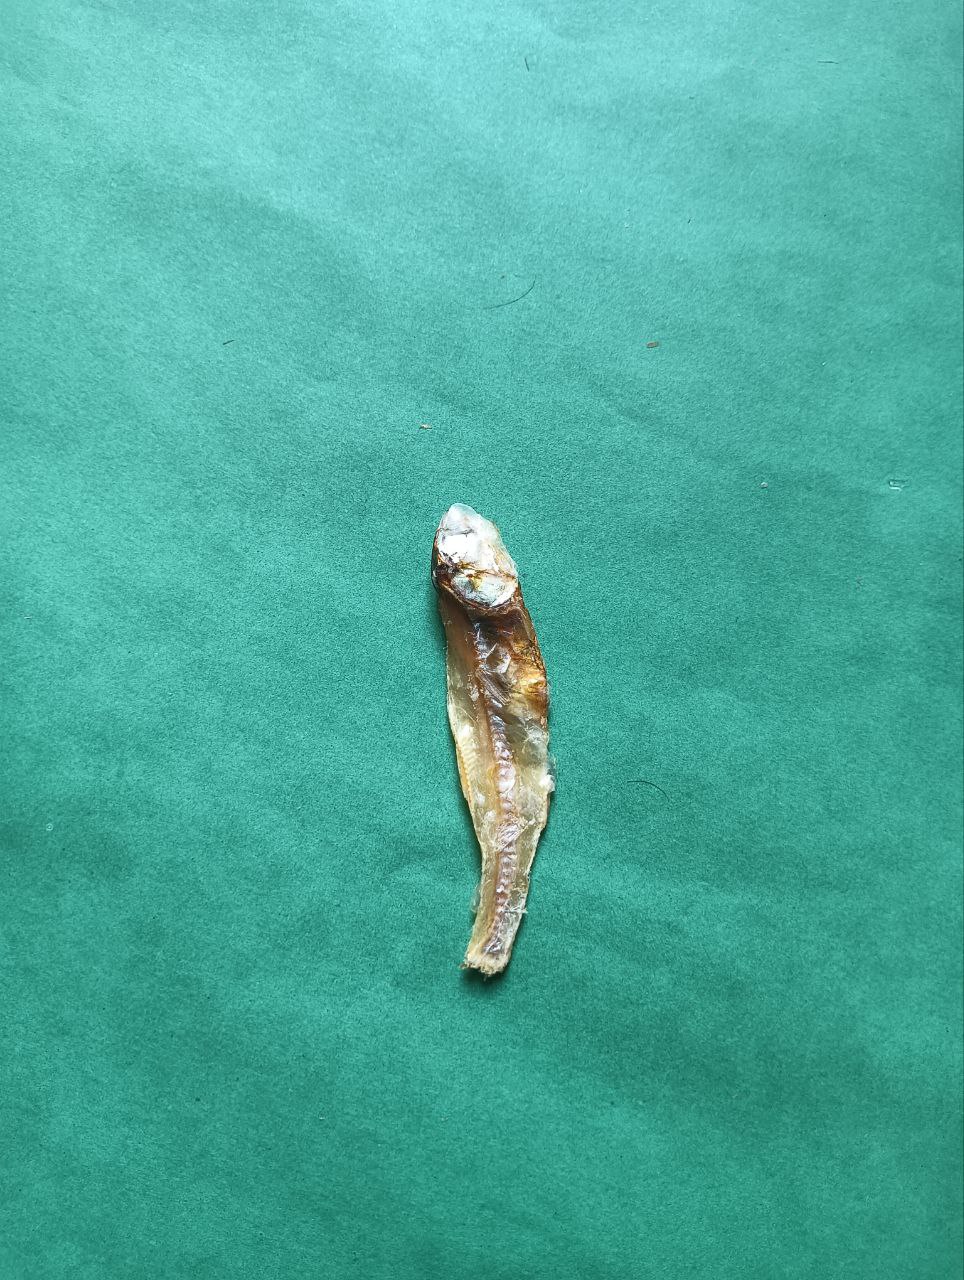
Species: narkeli